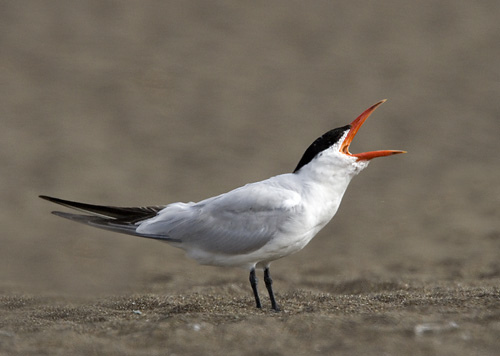
a predominantly white bird, with a big head, a slender orange beak, black crown and rectrices, and light gray primaries.
this is a white bird with black legs, head, and tail feathers, and a bright orange beak.
this bird has a white belly and breast with a black crown and long orange bill.
the bird has a long orange bill and a black crown.
this white bird has a black tail, black crown, and bright orange bill.
a small bird with a long orange bill, covered with white feathers except for its black head and black and grey inner and outer retricies and grey secondaries.
a white bird with a black crown and tail and an orange bill.
a white bird with a black crown and orange beak.
this bird has an orange pointed bill with black tarsus and a black crown.
this bird has wings that are grey and has an orange bill
Species: Caspian Tern